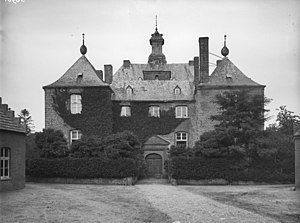
Bergen (Nederlandene) / Galleri
Bergen er en kommune og en by, beliggende i den sydlige provins Limburg i Nederlandene. Kommunens størrelse er på 108,48 km², og indbyggertallet er på 13.230 pr. 1 januar 2014. Kommunen grænser op til Gennep, Goch, Weeze, Kevelaer, Venlo, Geldern, Horst aan de Maas og Boxmeer.